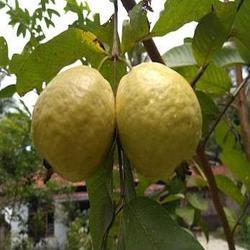
Label: Guava